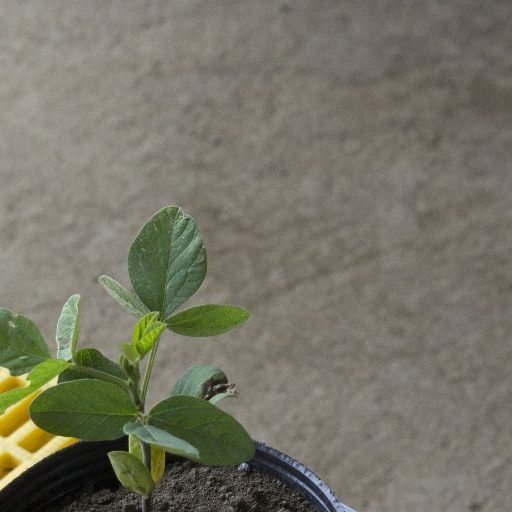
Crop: soybean